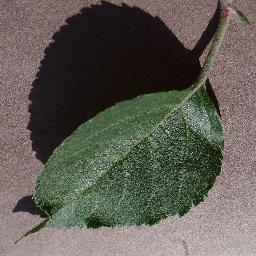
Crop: apple
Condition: healthy